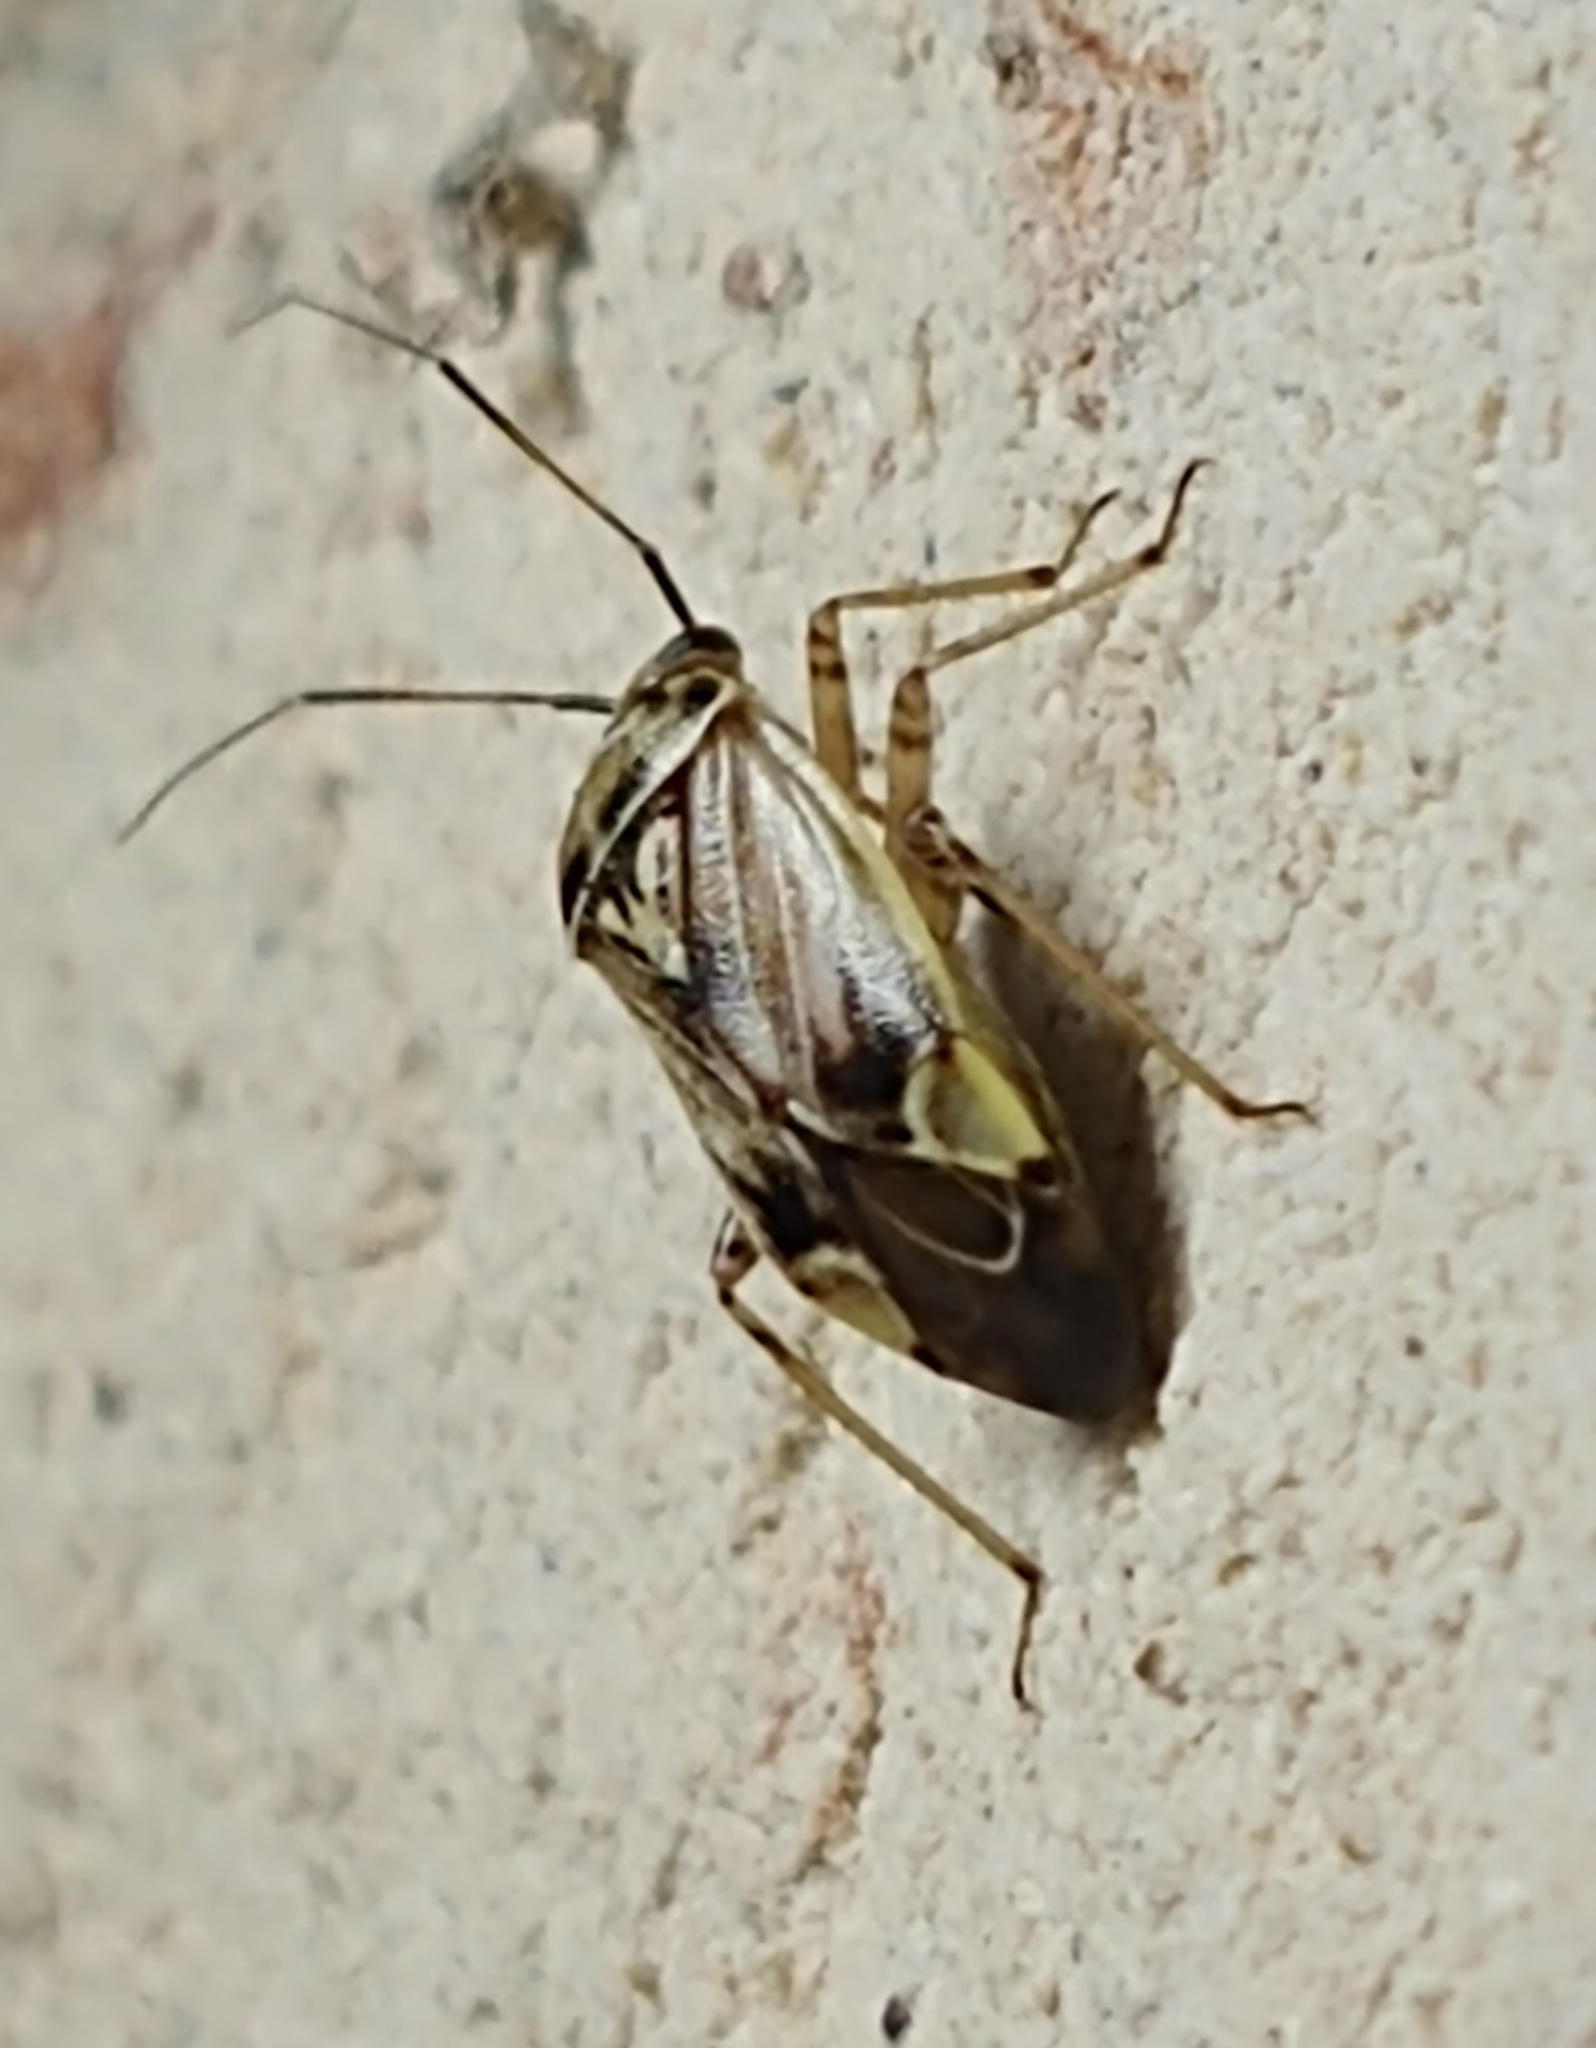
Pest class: lygus_bug